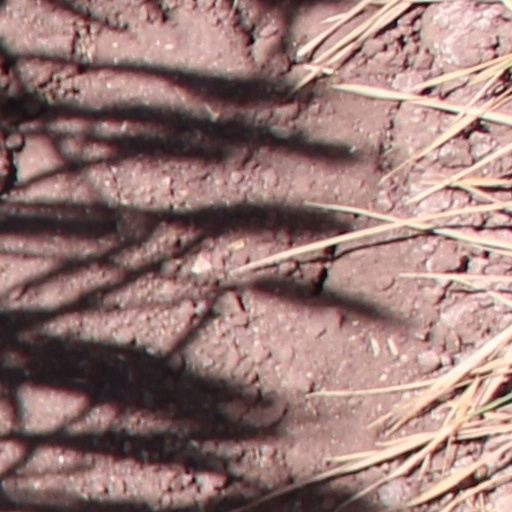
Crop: wheat